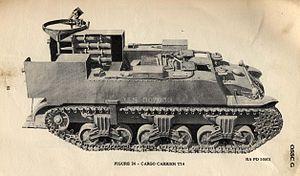
Le M30 est un véhicule blindé américain. Il répond à la demande, développée par les unités d'artillerie automotrices lourdes, d'un véhicule de transport de munition pour augmenter la capacité de tir des batteries mobiles et ne pouvant donc accéder à des dépôts fixes. L'United States Army organisa les tests et la production du prototype T14, dérivé du M12/T16 Gun Motor Carriage. La Pressed Steel Car Company fabriqua 100 de ces engins, un pour chaque M12, dont 64 furent remodernisés par la Baldwin Locomotive Works sur des châssis de M4 Sherman.